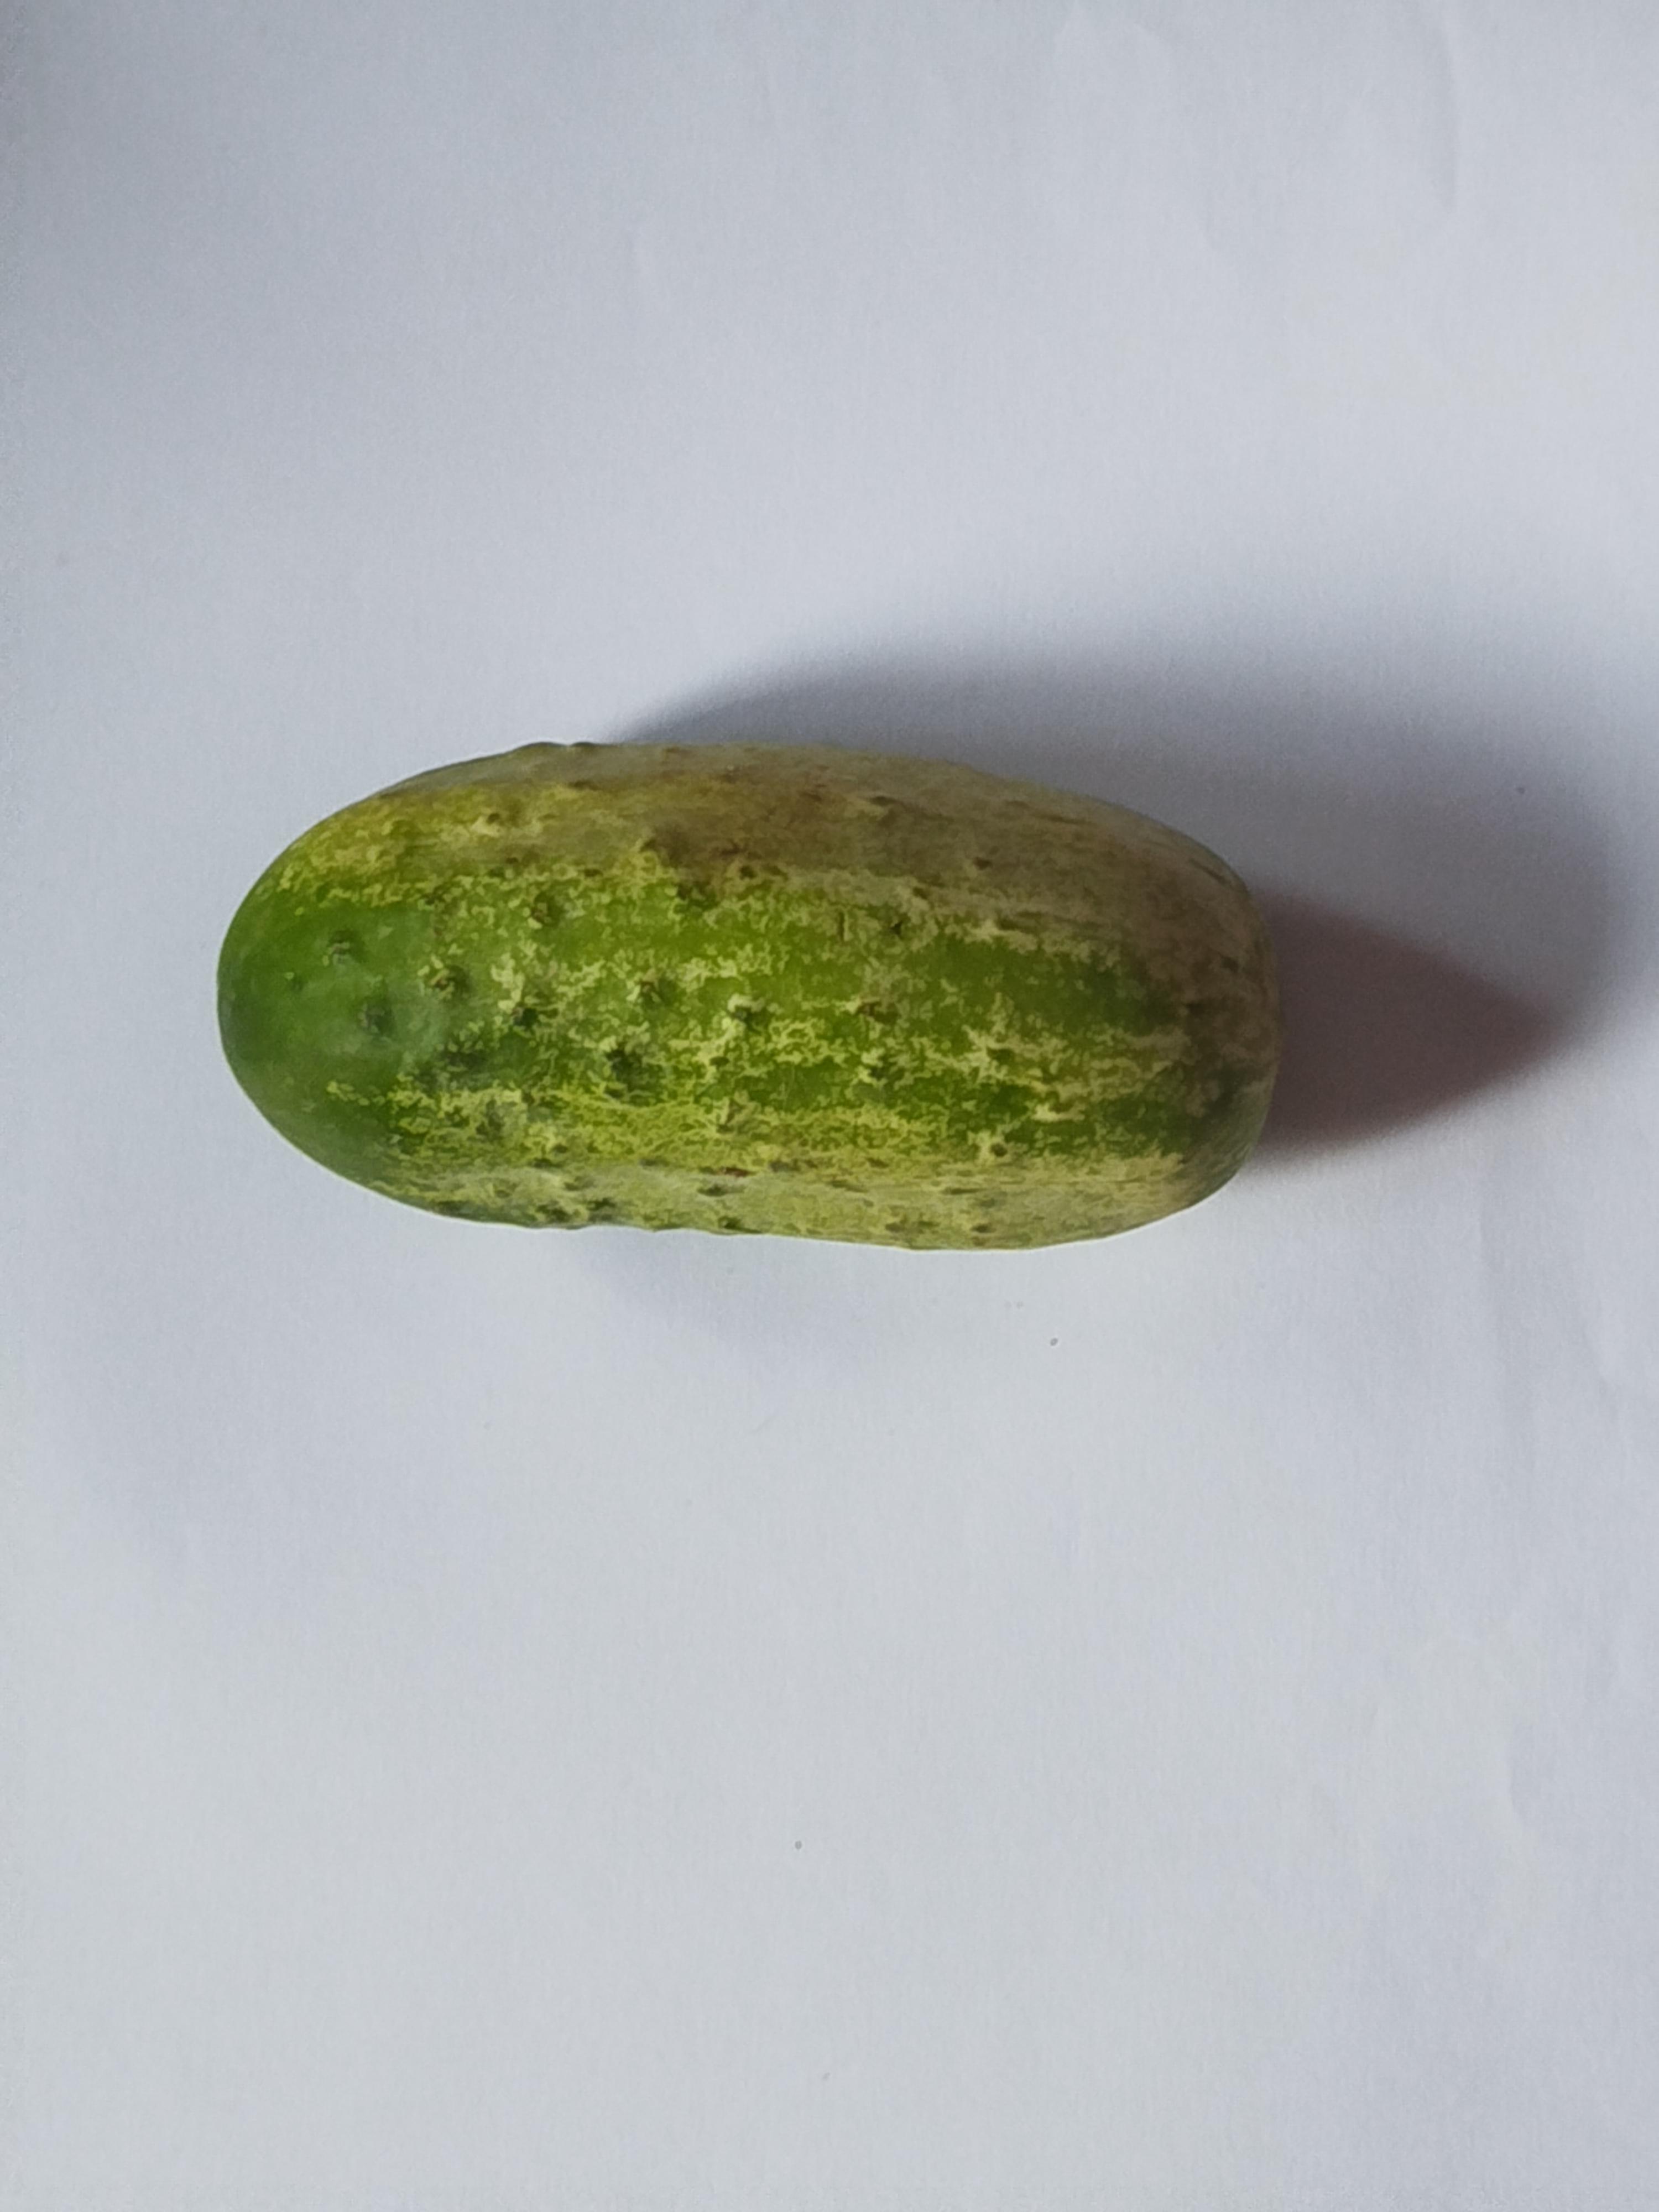
Label: Cucumber